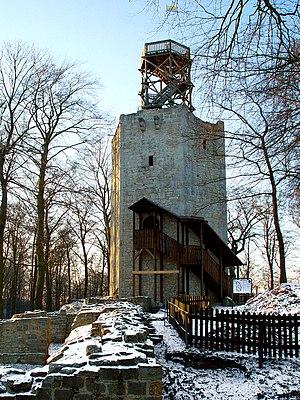
Salzgitter est une ville industrielle d'Allemagne, dans le Land de Basse-Saxe. Ancienne station thermale réputée pour ses eaux salines, elle était un bastion de l'industrie métallurgique et a obtenu le statut de ville-arrondissement en 1942 par regroupement de 29 bourgs et villages. Deux villes supplémentaires s'y sont ajoutées en 1972. Les mines de fer ont été fermées en 1982 et sa population est aujourd'hui d'un peu moins de 100 000 habitants. Sa superficie est de 223,96 km² ; c'est le record pour une ville de Basse-Saxe.